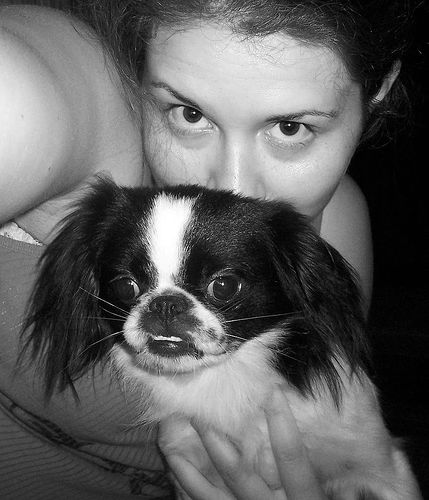
Animal: dog
Breed: japanese_chin